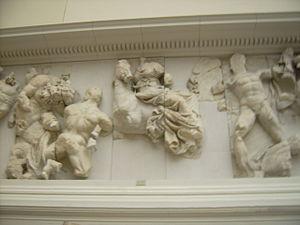
Le grand autel de Pergame, ou autel de Zeus à Pergame ou encore le Grand Autel, est un monument religieux élevé à l’époque hellénistique sur l’acropole de la ville de Pergame, sans doute au début du règne d’Eumène II. Ses frises monumentales, représentant une gigantomachie et l’histoire de Télèphe, constituent l’un des chefs-d’œuvre de la sculpture grecque antique et représentent l’apogée du « baroque hellénistique ». L’autel fit, à une époque, partie de la liste des merveilles du monde.